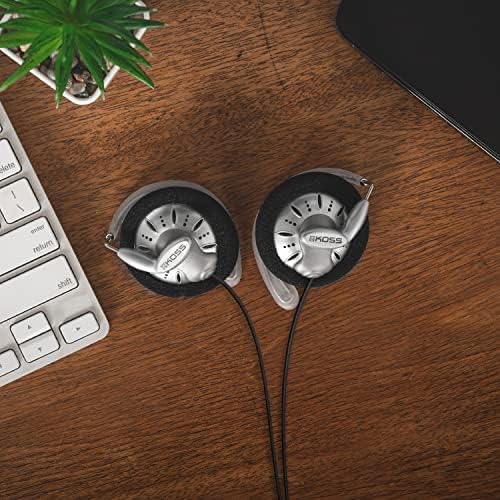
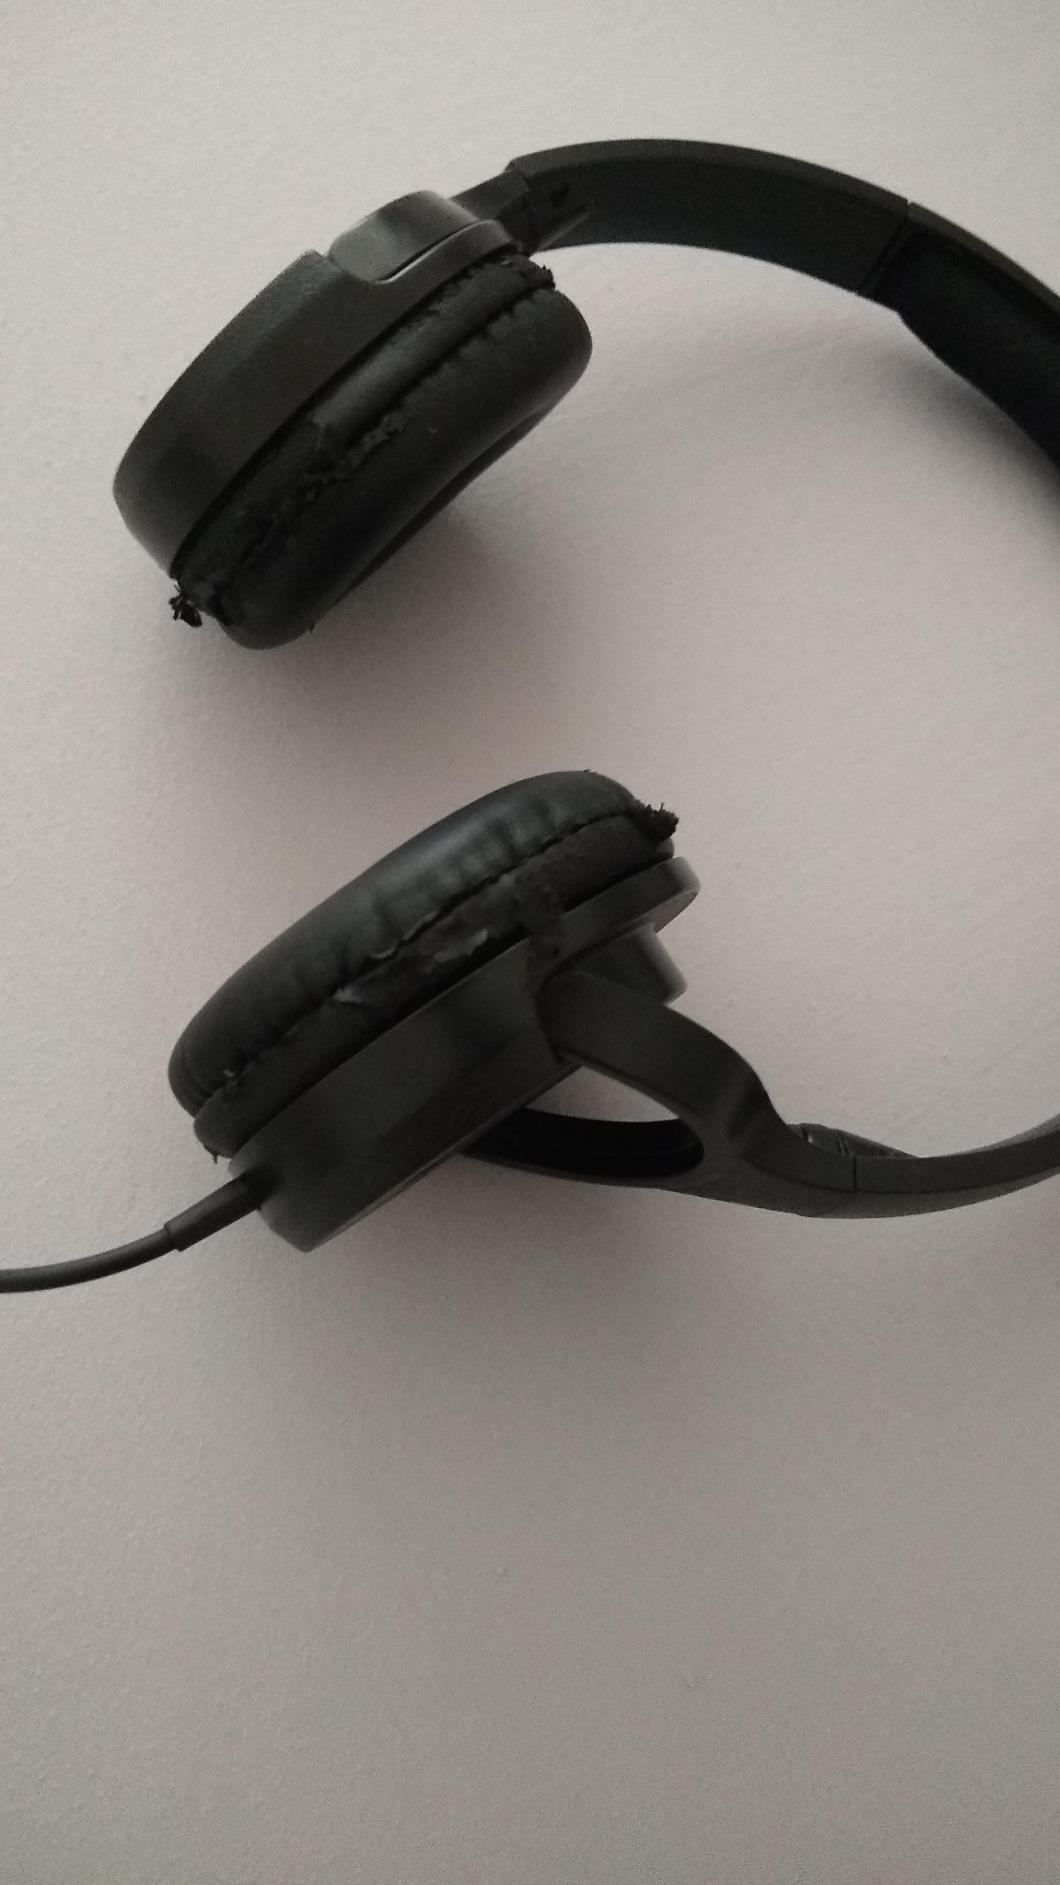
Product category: headphones
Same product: no